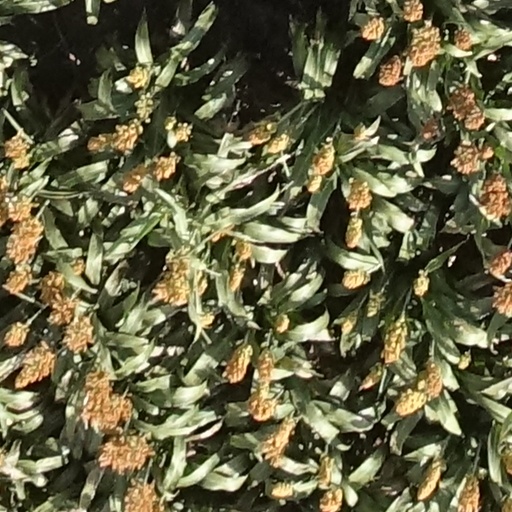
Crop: sorghum